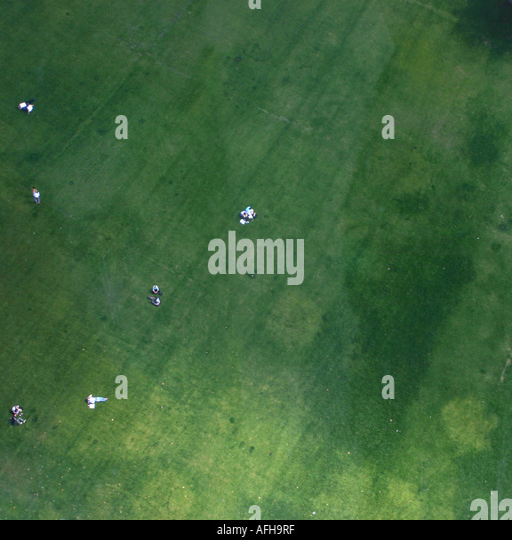
high view of people resting on the grass